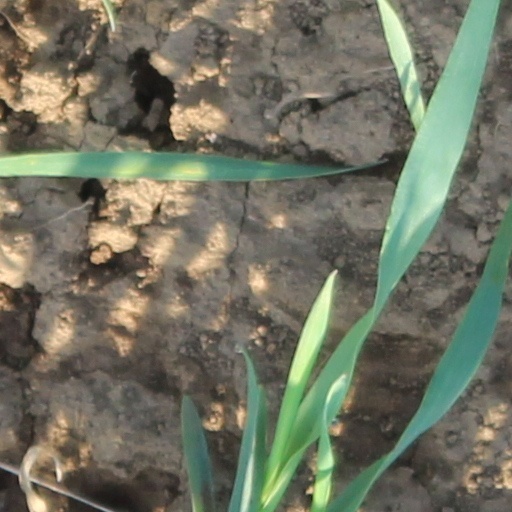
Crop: wheat